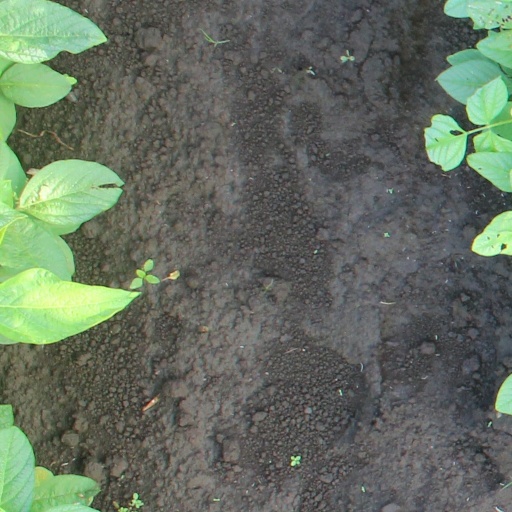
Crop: soybean